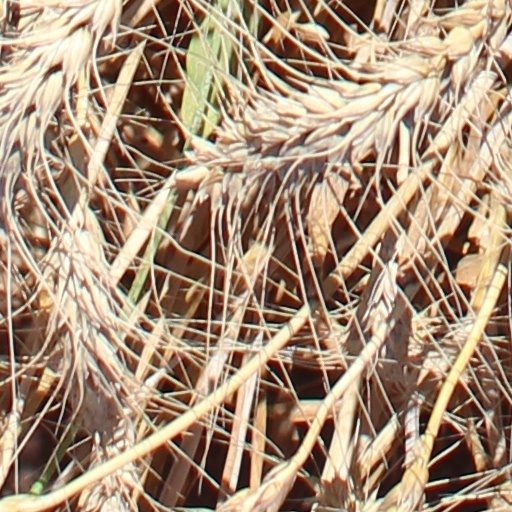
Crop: wheat